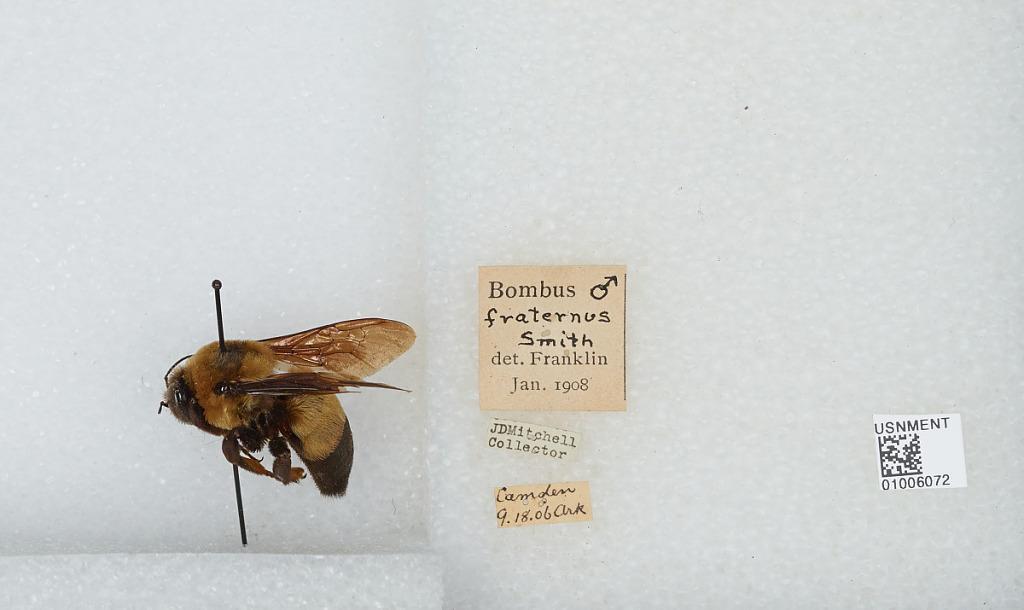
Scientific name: Bombus (Fraternobombus) fraternus (Smith)
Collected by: J. Mitchell
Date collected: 1906-9-18
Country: United States
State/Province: Arkansas
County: Ouachita
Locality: Camden
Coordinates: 33.5708, -92.835
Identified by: Franklin